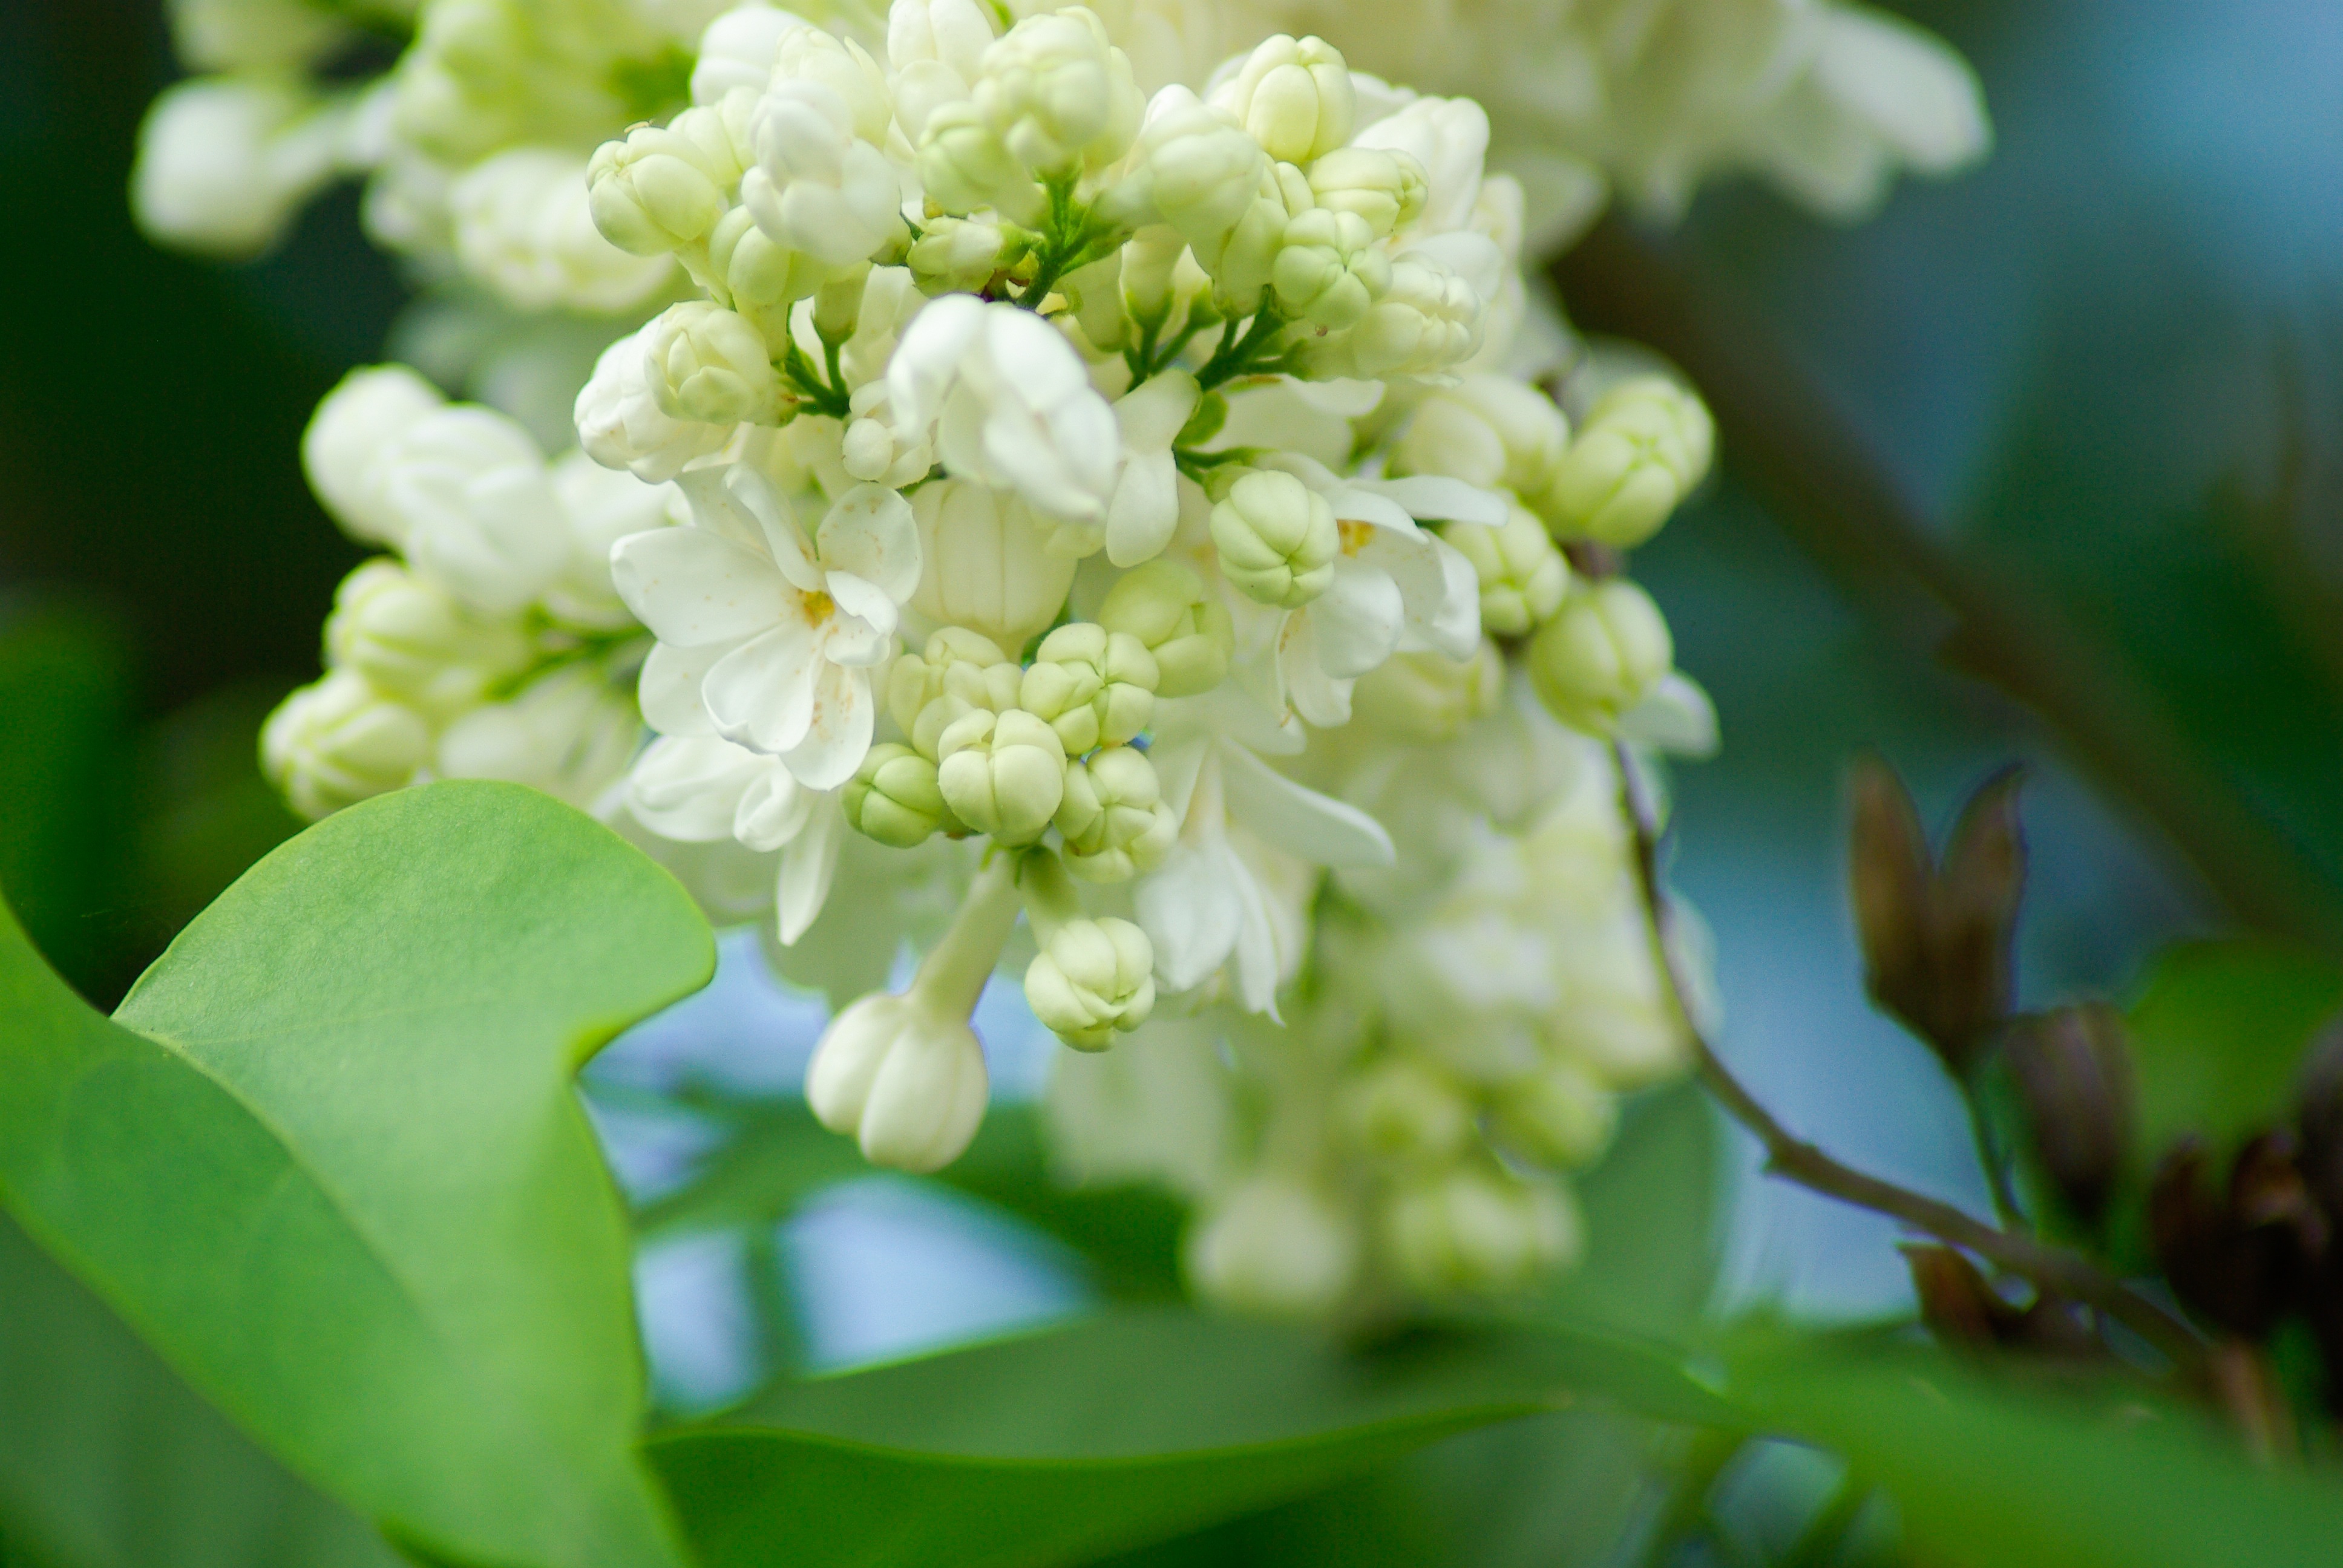
tree, nature, branch, blossom, plant, leaf, flower, green, produce, botany, garden, flora, hydrangea, wildflower, shrub, lilac, macro photography, white flowers, flowering plant, hydrangeaceae, woody plant, land plant